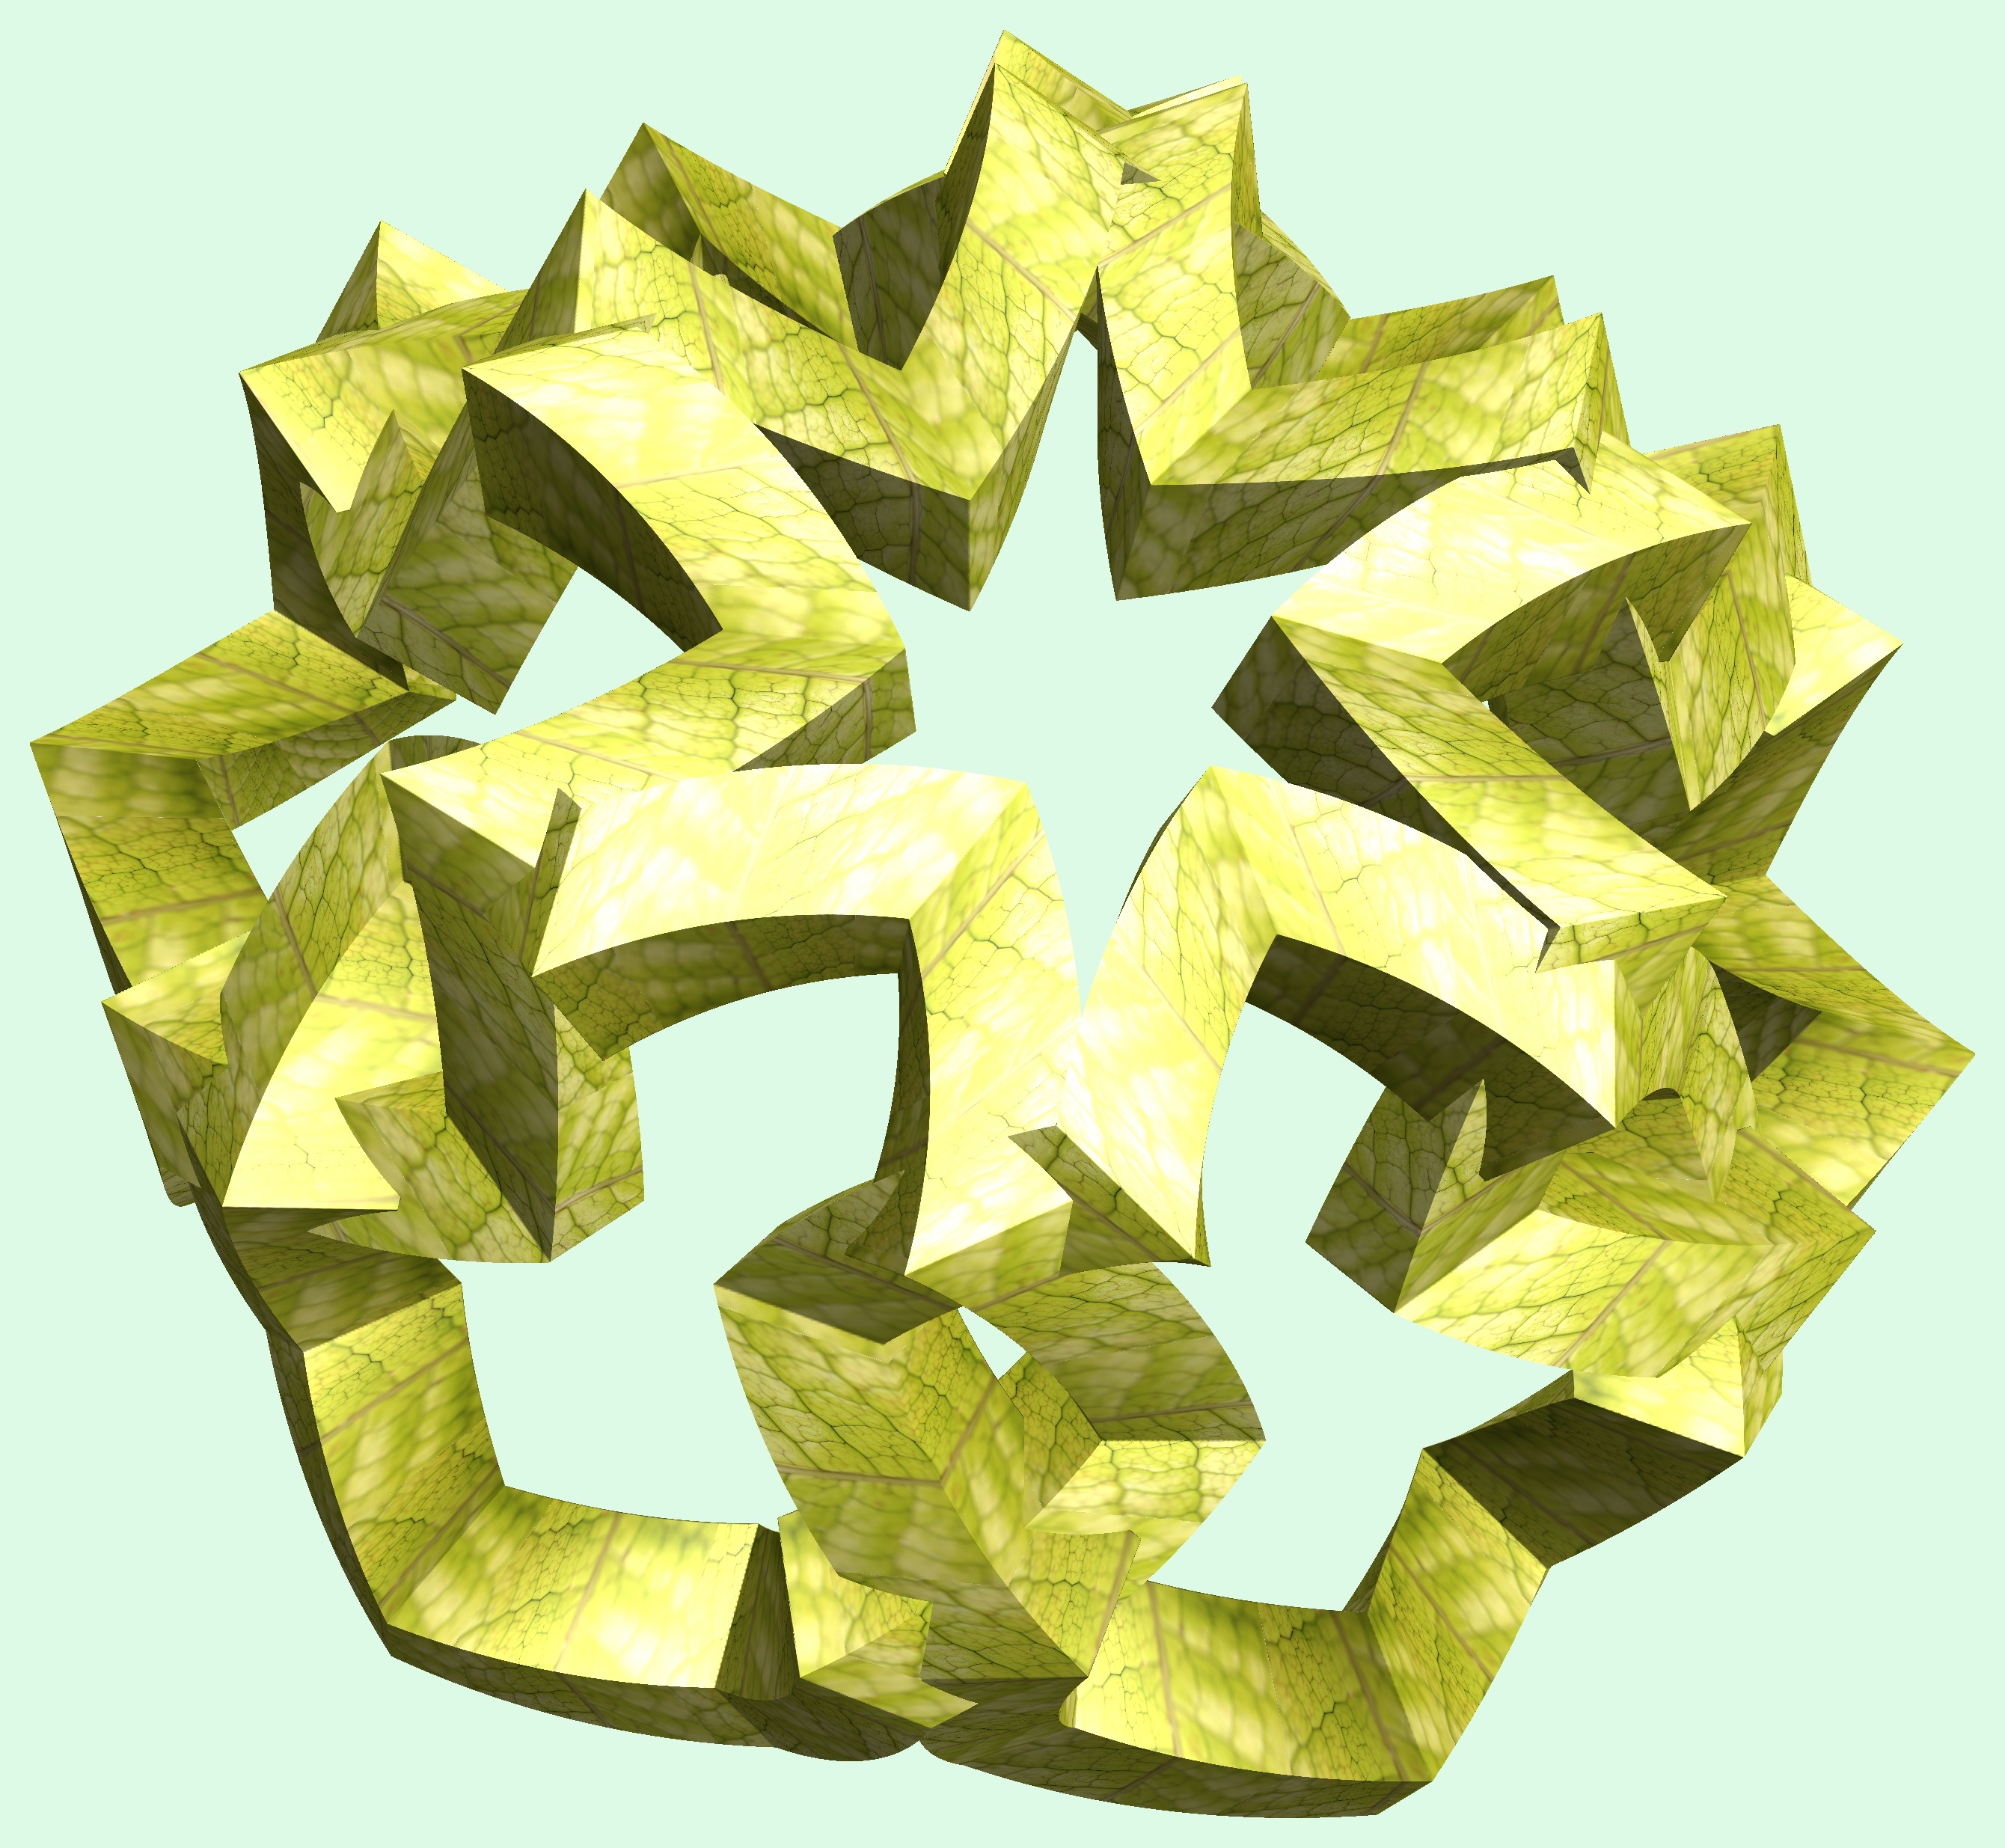
structure, texture, leaf, petal, pattern, yellow, art, figure, design, symmetry, 3d, graphic, 5, 4, torus, mathematica, cg, parametricplot3d, code, program, algorithm, abstruct, mapping, origami, art paper, origami paper